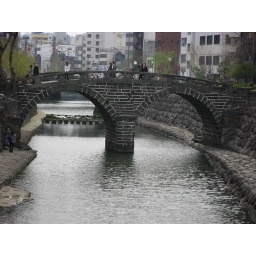
Built in 1634 the bridge is the oldest stone arch bridge in Japan. The name come from the reflection of the bridge on the river.